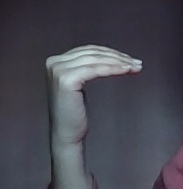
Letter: haa